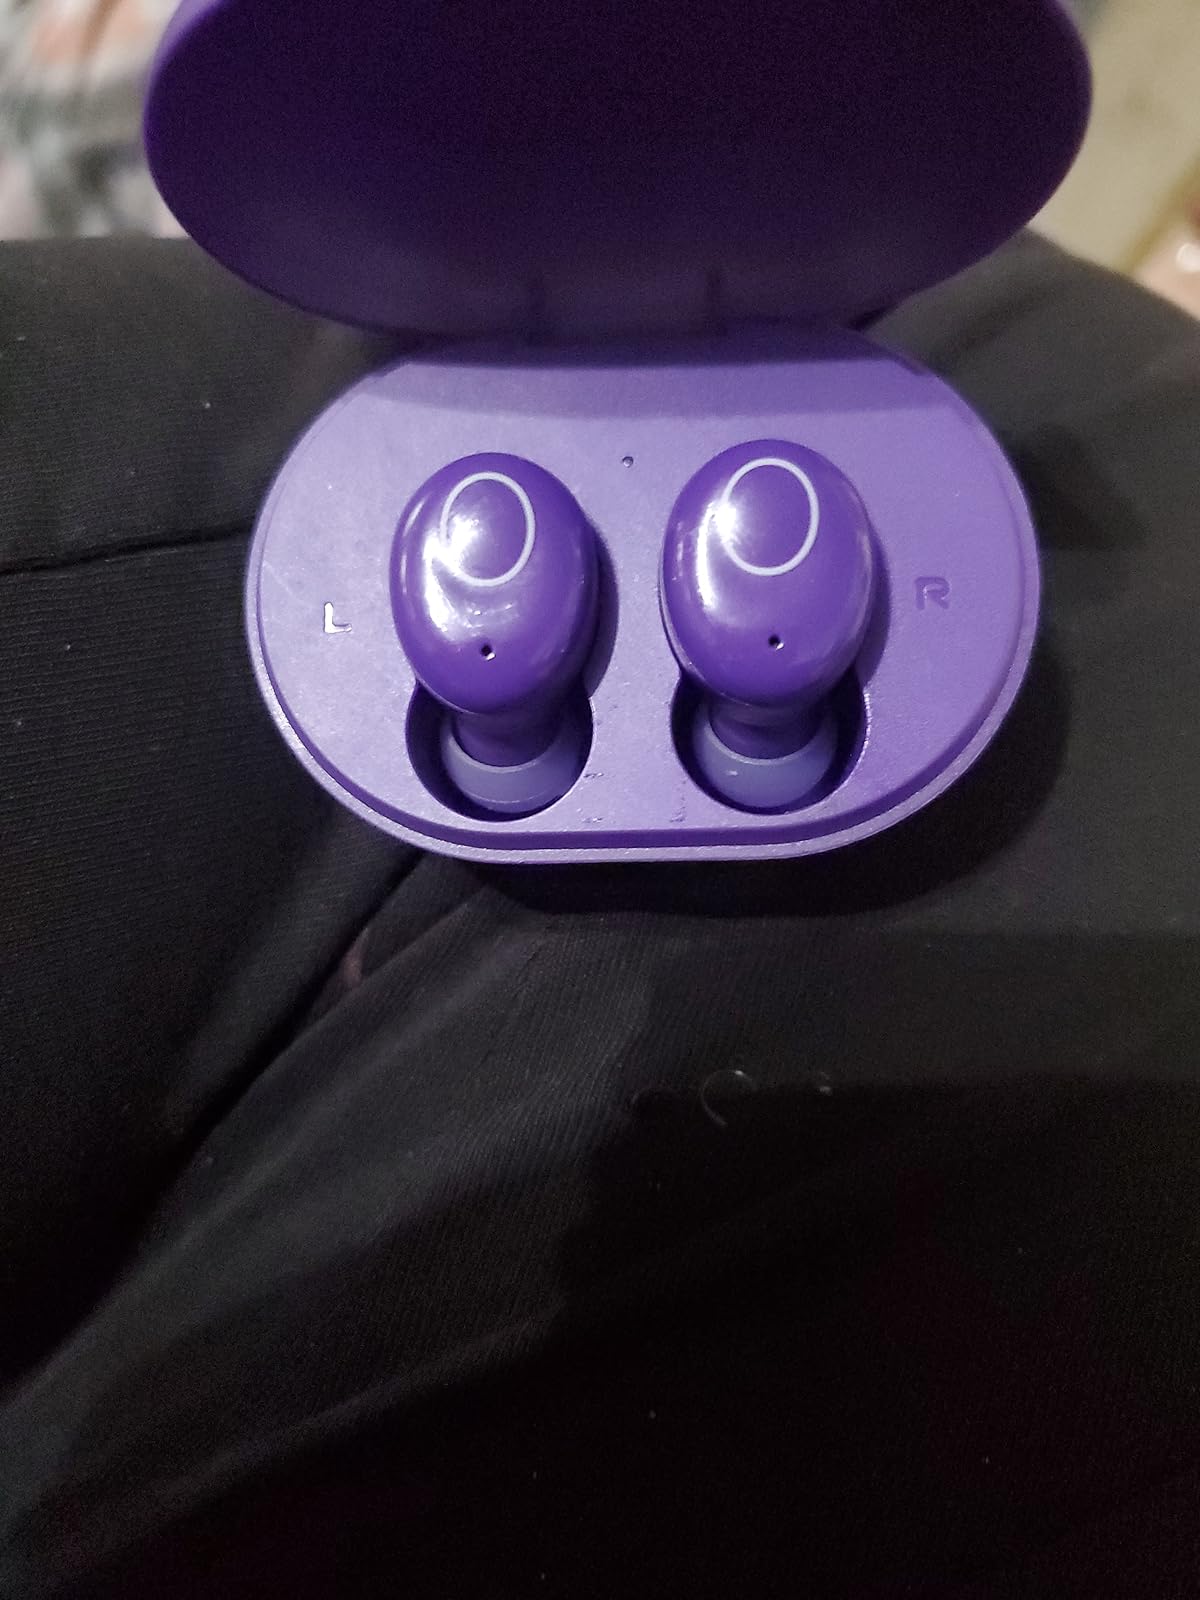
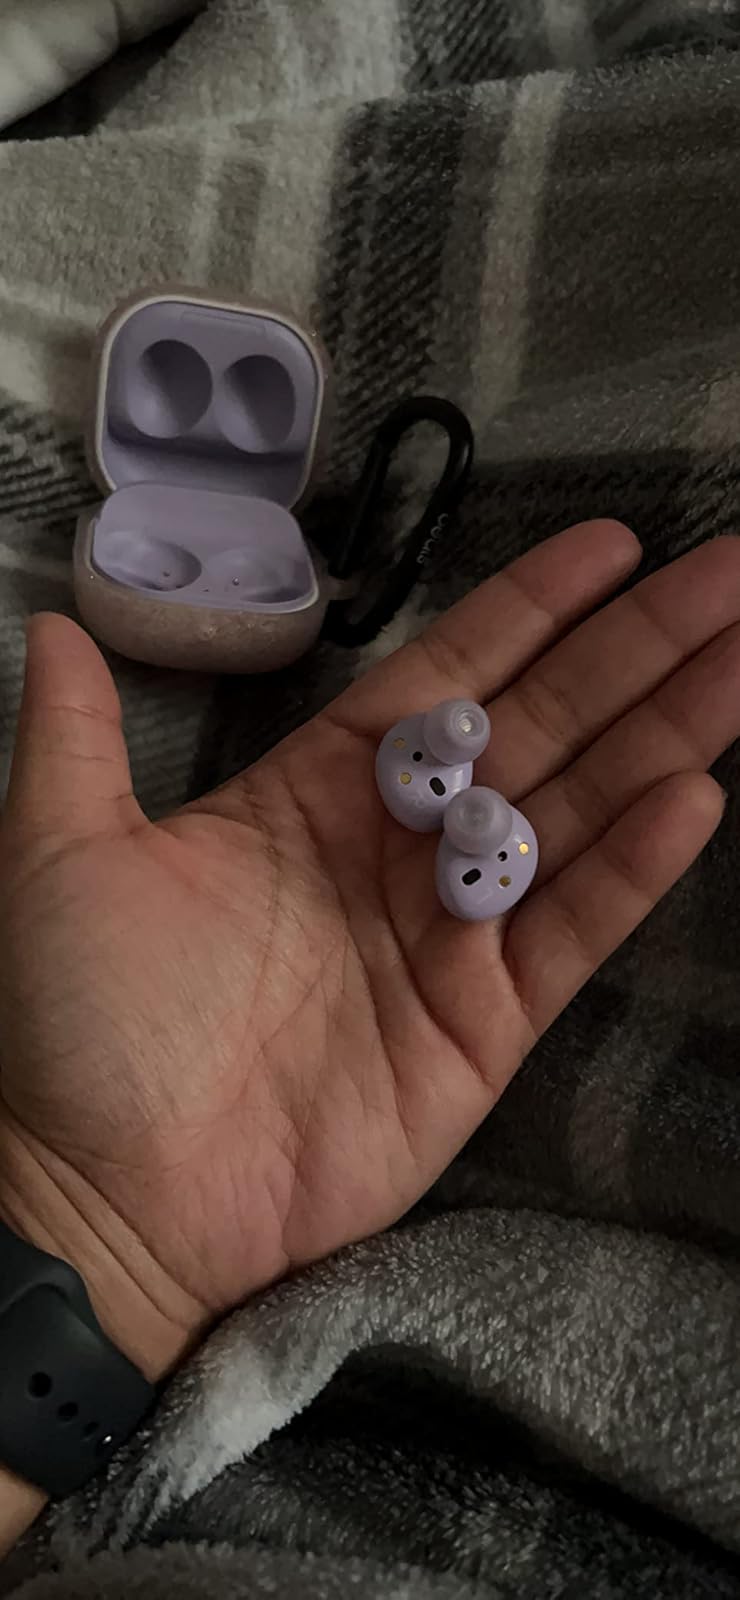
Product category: earbuds
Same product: no